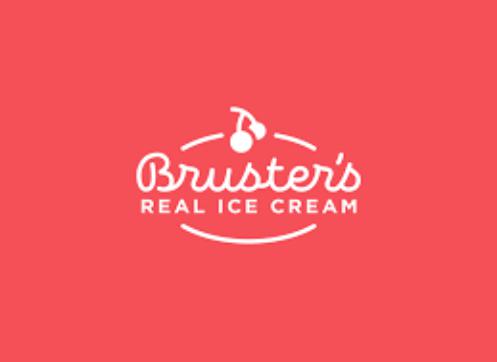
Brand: Bruster's Ice Cream
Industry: Food